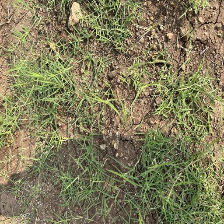
Weed species: Harali_(Cynodon_dactylon)